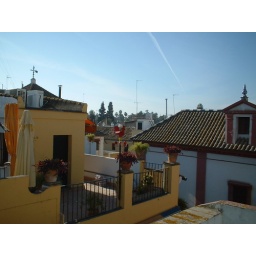
While drinking on the rooftops at three in the morning we saw a barn owl fly silently over the roof tops.